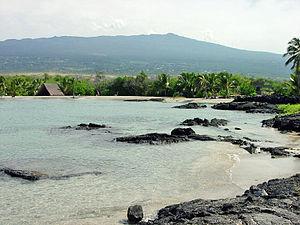
Le Hualālai est un volcan bouclier actif des États-Unis situé sur l'île d'Hawaï, dans l'État du même nom. Âgé de près de 300 000 ans, c'est le troisième plus ancien et plus actif des cinq volcans majeurs de l'île. Sa dernière éruption s'est terminée en 1801 et la probabilité qu'il entre de nouveau en éruption dans les prochaines décennies est élevée. Elle représente une menace sérieuse pour les populations vivant à ses pieds, en raison de la fluidité de la lave et du manque de prévention humaine. La montagne culmine à 2 521 mètres d'altitude. Elle abrite de nombreux cônes volcaniques qui longent pour la plupart les zones de rift qui traversent le volcan. Les cratères constituent une destination prisée des randonneurs et des spéléologues, malgré l'interdiction régulière de traverser une propriété privée. Des zones de protection de l'environnement, dont un sanctuaire naturel sauvage, ont été mises en place. Elles abritent une importante diversité écologique favorisée par un climat varié.